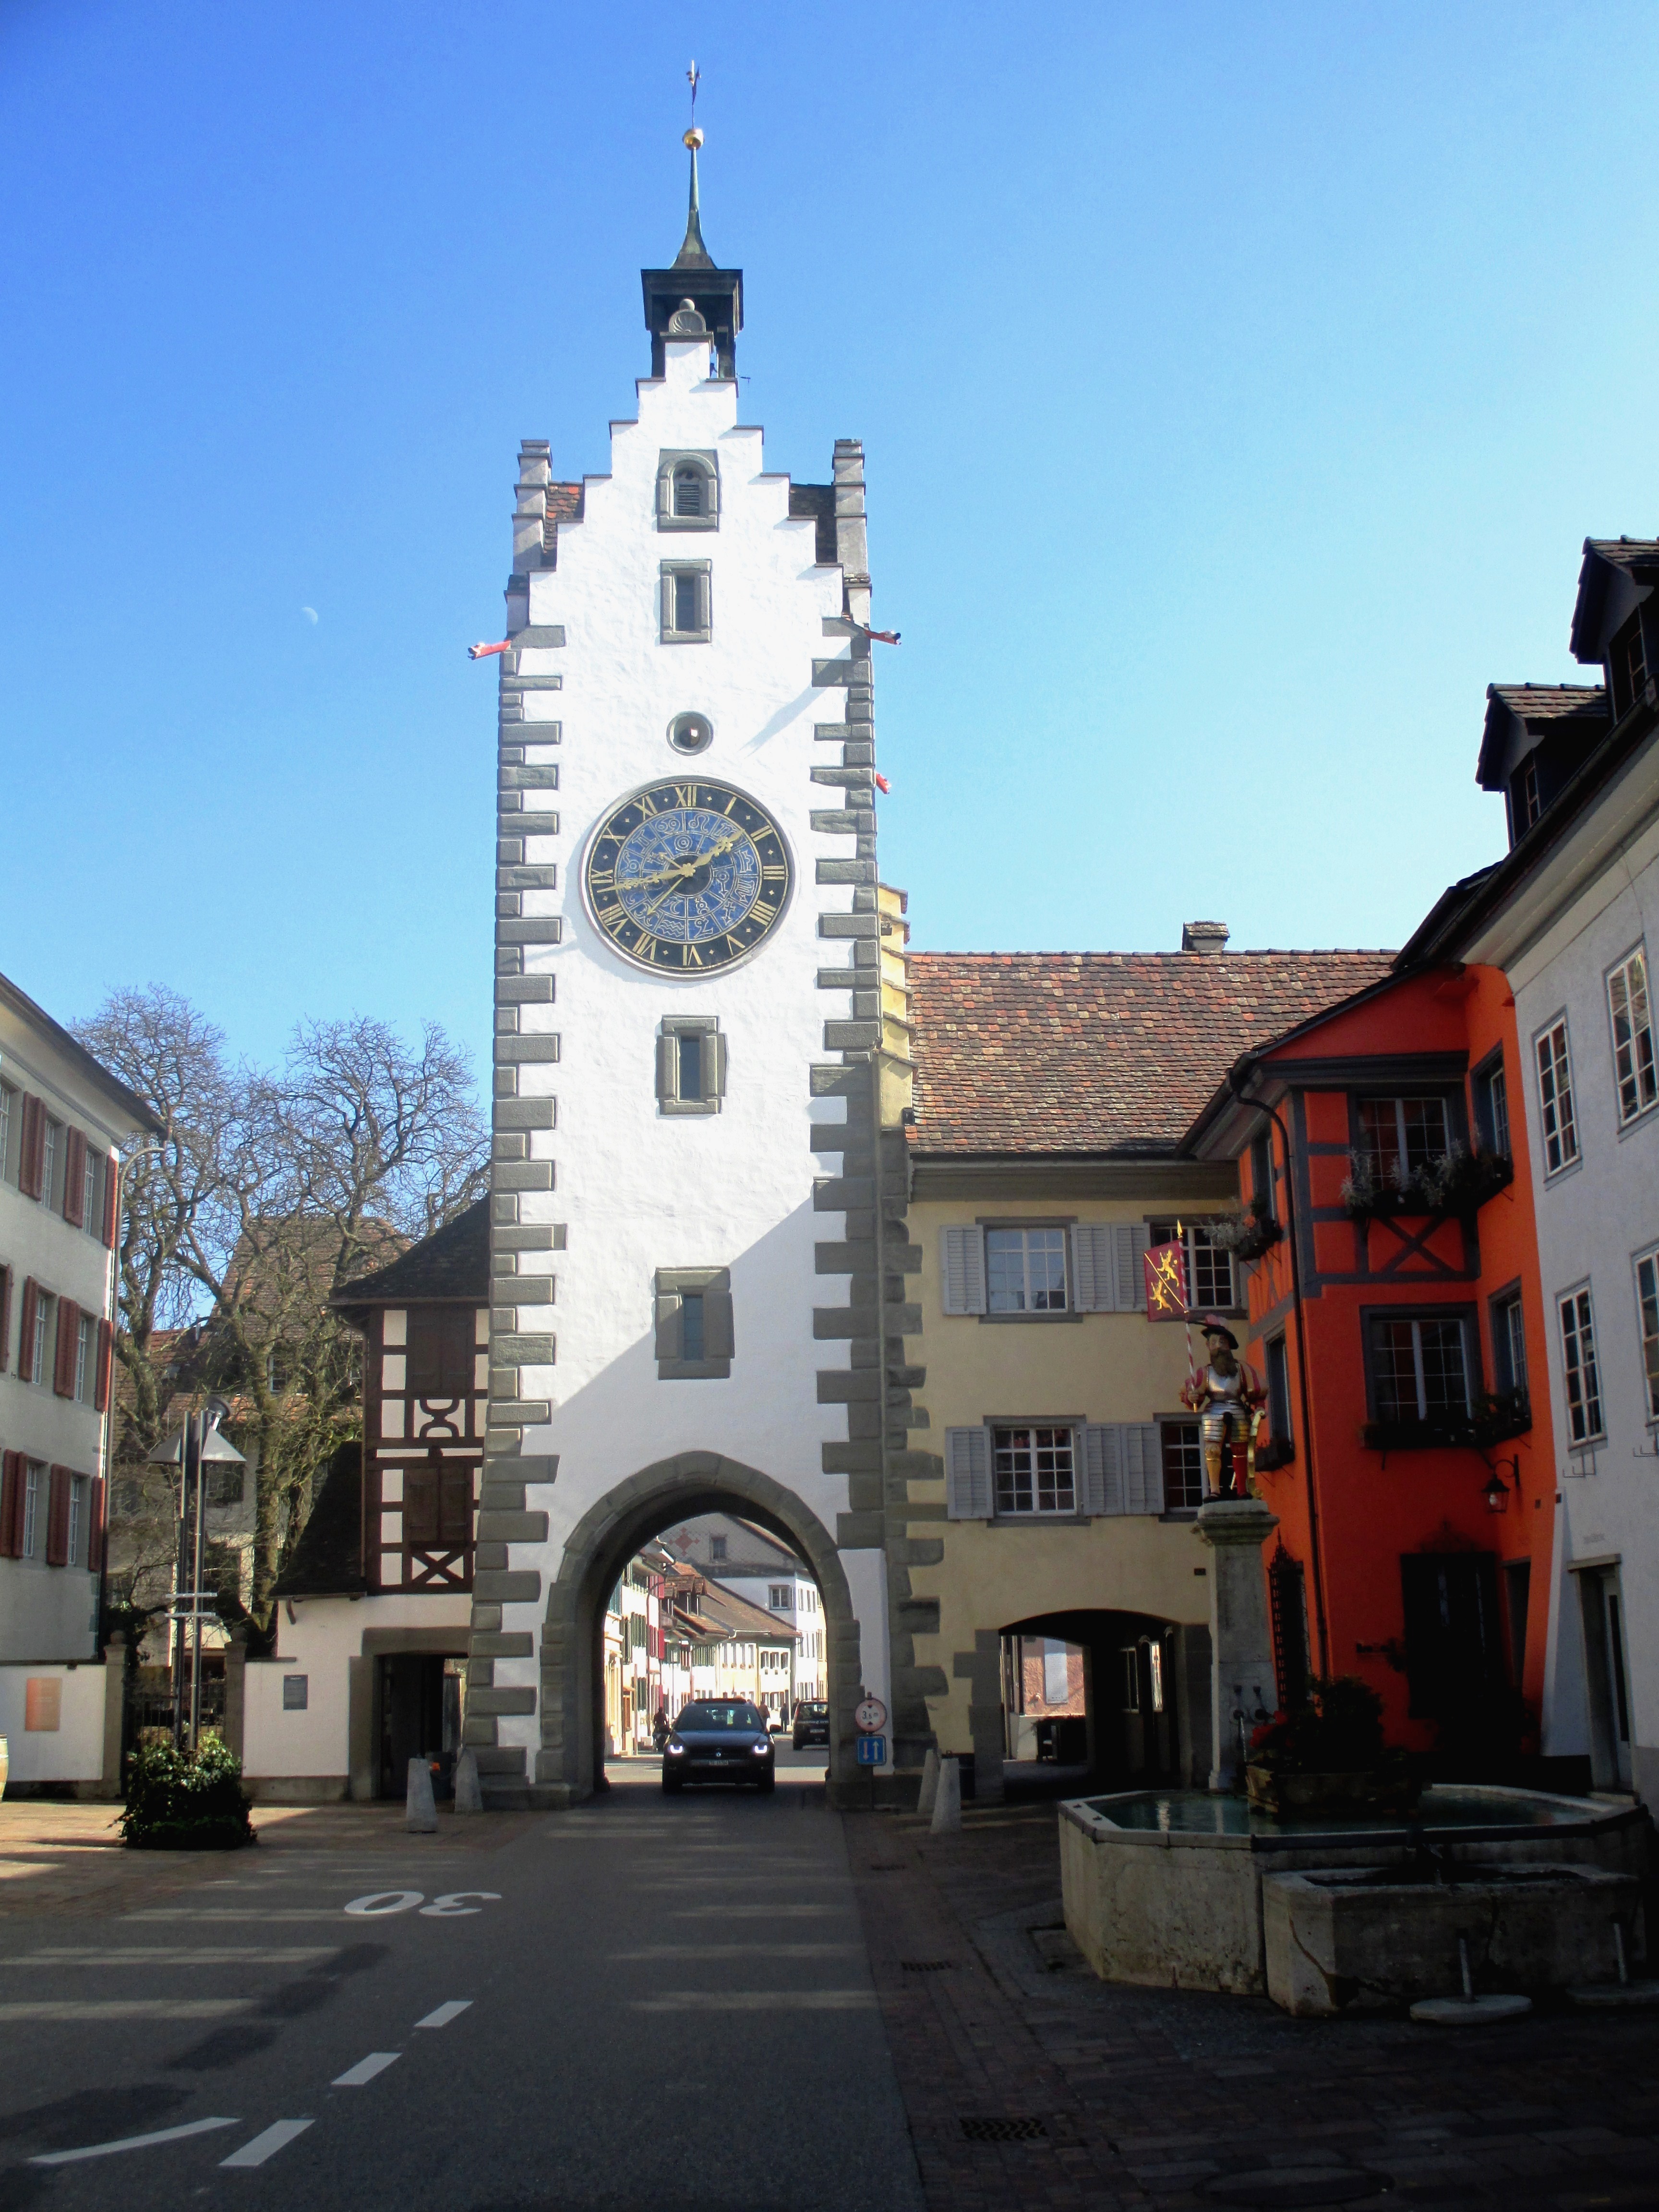
architecture, town, building, city, cityscape, downtown, tower, plaza, landmark, church, clock tower, old town, switzerland, town square, city gate, diessenhofen, thurgau, urban area, human settlement, seal tower